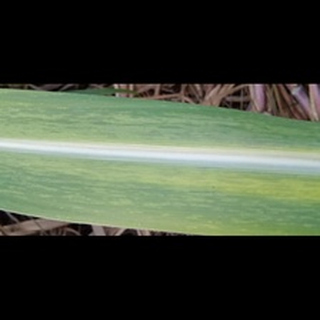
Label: sugarcane_mosaic